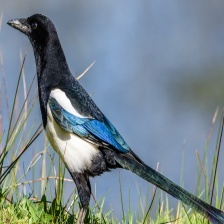
Species: EURASIAN MAGPIE
Scientific name: PICA PICA
ImageNet parent category: magpie